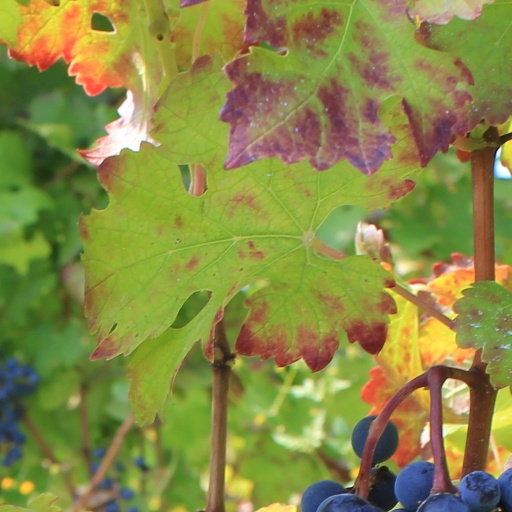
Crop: grape